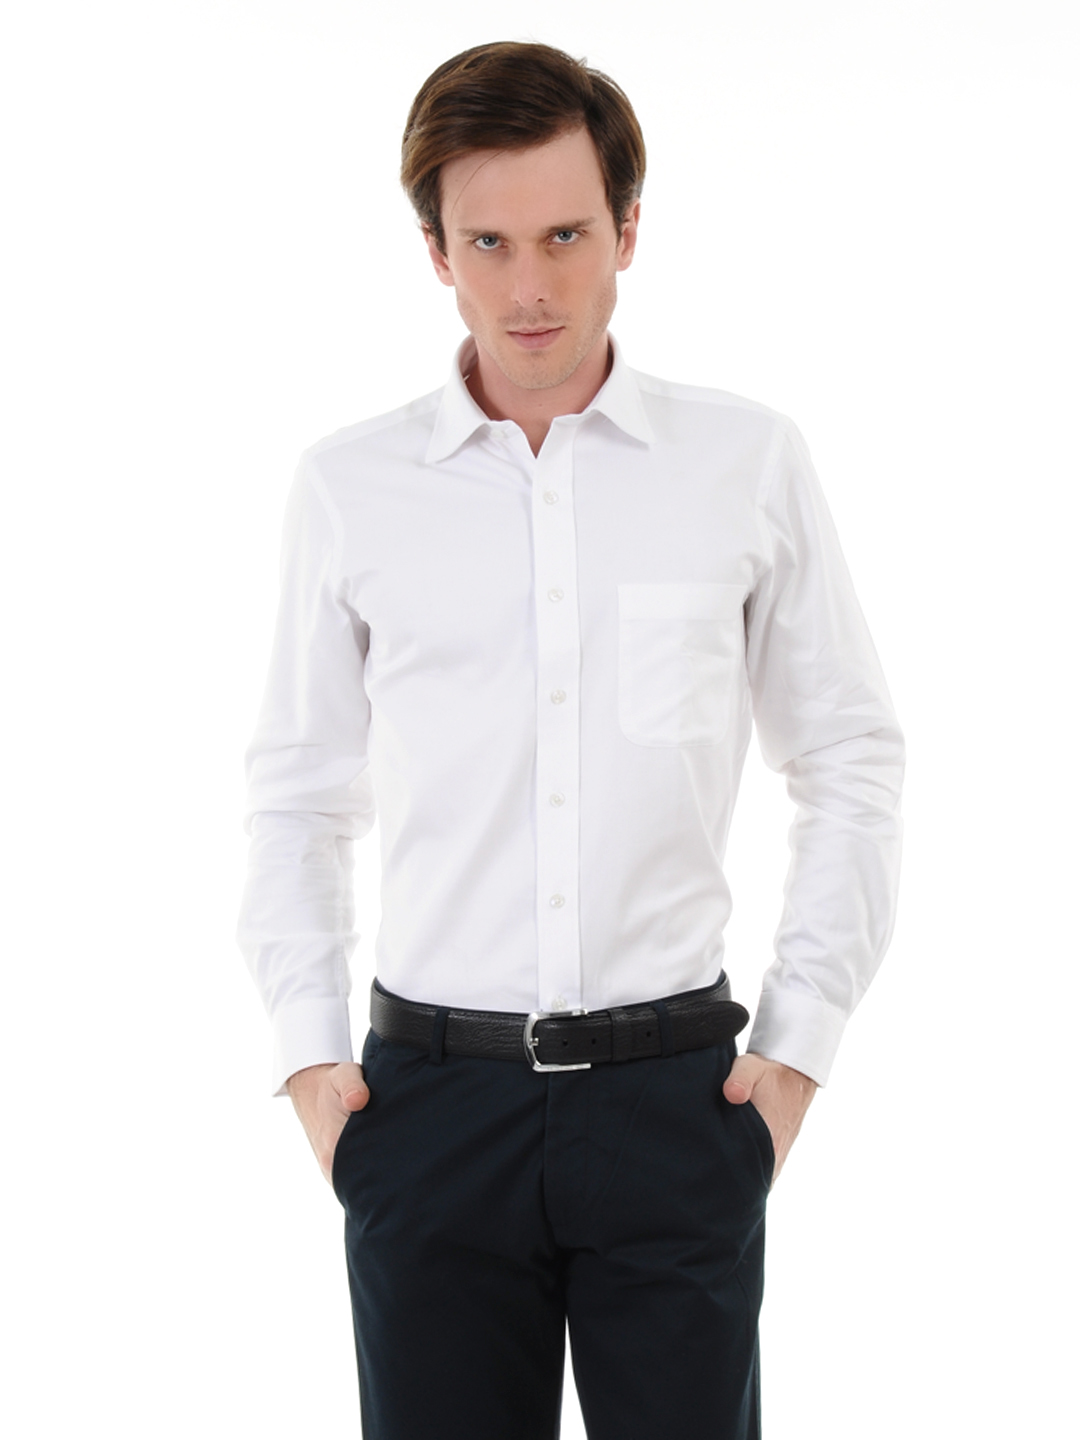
Arrow Men White Shirt
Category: Apparel / Topwear / Shirts
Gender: Men
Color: White
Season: Fall 2012
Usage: Formal